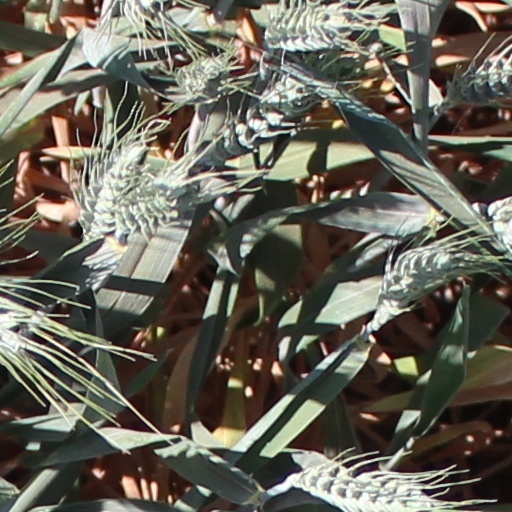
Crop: wheat